Jan Mydlář

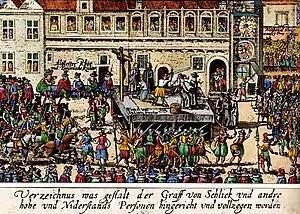
Execution of 27 Bohemian Revolt leaders, Old Town Square, Prague, 21 June 1621

Jan Mydlář ( – 14 March 1664) was a Czech executioner. He carried out the Old Town Square execution of 27 Bohemian Revolt leaders, making him the most famous Czech executioner. He is known for the red hood he donned when performing executions.